Tropical Storm Erika (2009)

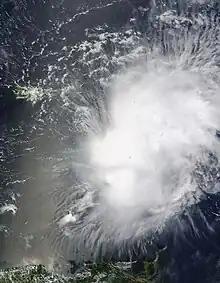
Tropical Storm Erika in the eastern Caribbean Sea on September 3

Upon the declaration of Tropical Storm Erika on September 1, tropical storm watches were issued for St. Maarten, Antigua, Barbuda, St. Kitts, Nevis, Anguilla, St. Martin and Saint Barthélemy. The following day, all of the watches were upgraded to tropical storm warnings as Erika neared the Lesser Antilles. When the storm entered the Caribbean Sea, a tropical storm warning was issued for Dominica and tropical storm watches were for Puerto Rico, the U.S. Virgin Islands and the British Virgin Islands. Early on September 3, the tropical storm watches were upgraded to warnings as Erika drifted through the eastern Caribbean. Later that day, the warnings for Dominica and Guadeloupe were discontinued. Shortly thereafter, all remaining warnings were canceled.